Answer in natural language. Considering the relative positions, where is lowprofile bed with blue bedding with respect to black tv? Choose between the following options: right or left
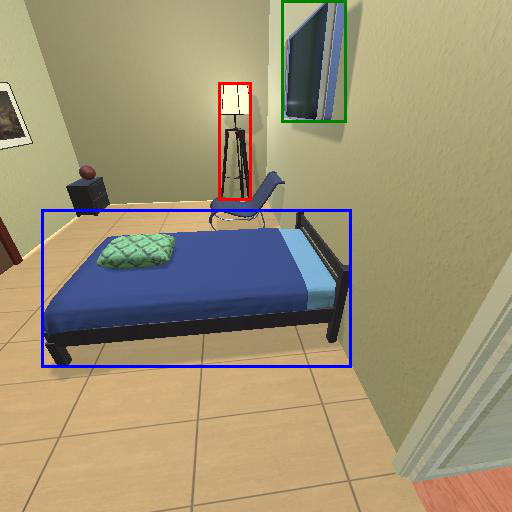
<answer>left</answer>